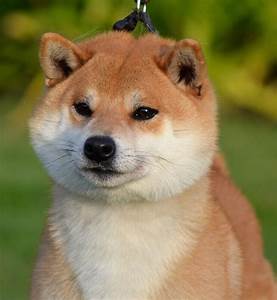
Label: cane